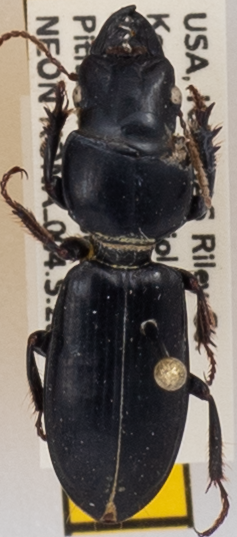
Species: Scarites subterraneus
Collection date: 2019-07-31
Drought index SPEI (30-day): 0.246
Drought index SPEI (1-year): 1.69
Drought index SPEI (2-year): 0.786